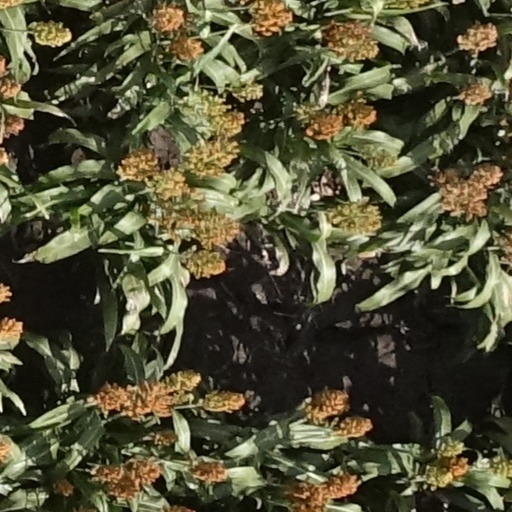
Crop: sorghum